Kahramanmaraş Province

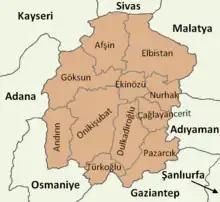
Districts of the Kahramanmaraş Province

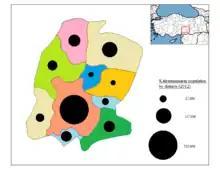
The population of the province in 2012.

Air pollution in Turkey is a persistent issue and has been linked to the usage of coal-fired power plants, such as the Afşin-Elbistan power stations.